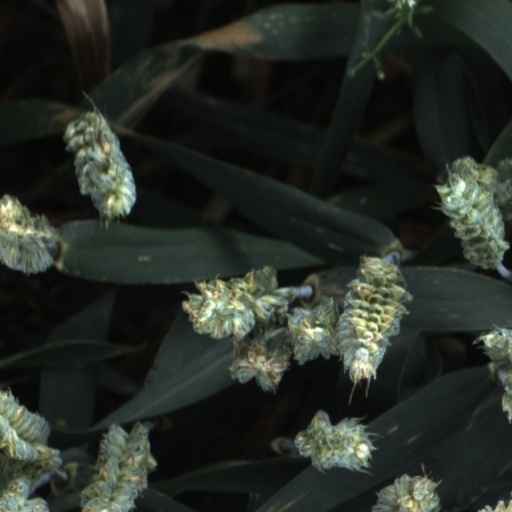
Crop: wheat